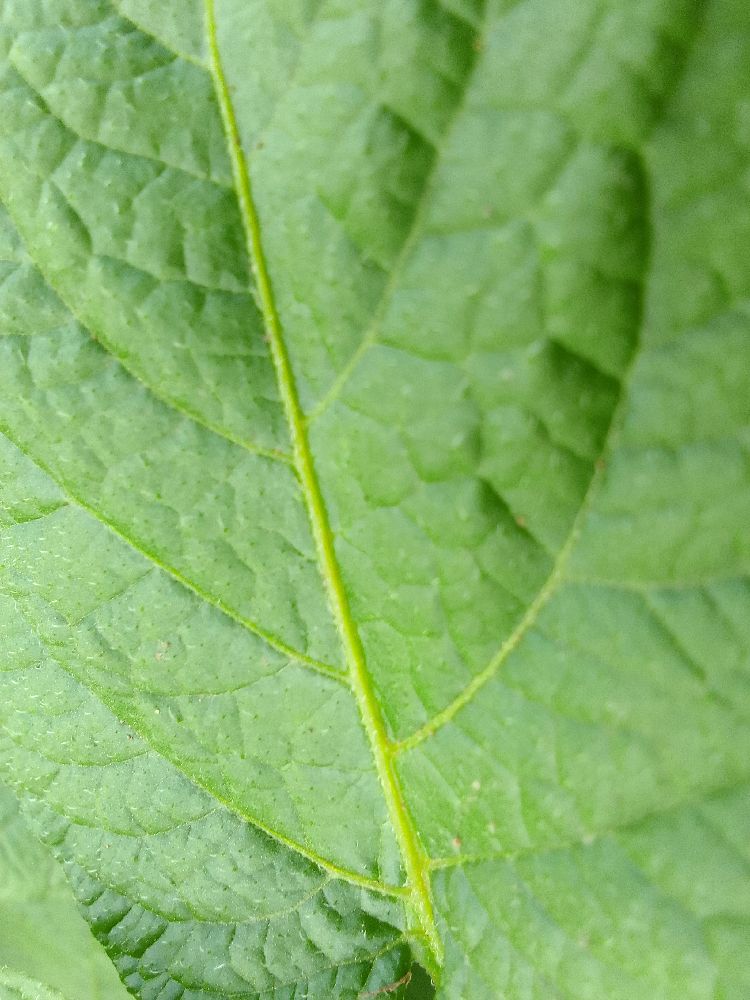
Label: Healthy